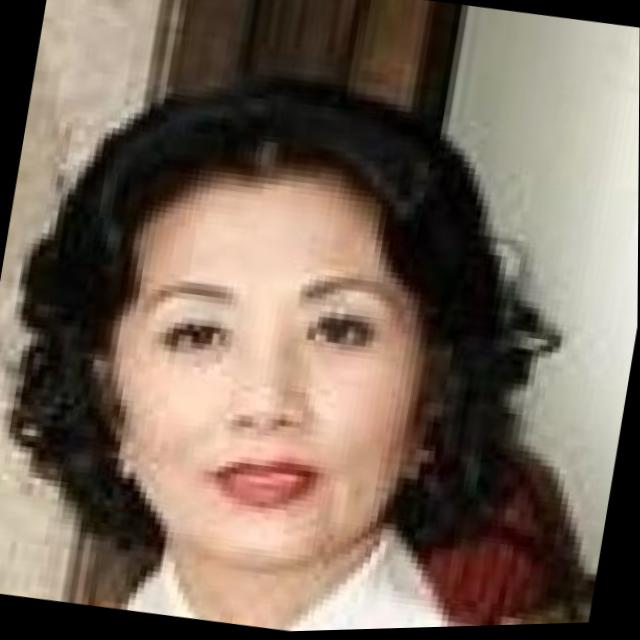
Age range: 45-64